Wadi Qana

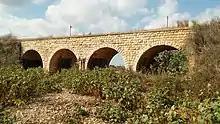
Ottoman-period railway bridge over Qana stream

Wadi Qana begins south of Mount Gerizim near the village of Burin in the West Bank. Lined by steep cliffs on either side, the wadi waters flow in a general ENE-WSW direction and reach the Sharon plain near Jaljulia, Israel, where it empties into the Yarkon just west of the Yarkon interchange. West of the central anticline, its surface and sub-aquifers form one of the recharging feeders of the Yarqon Tanninim basin, of which lie east of the Green Line. The Wadi Qana area of the West Bank portion of the drainage basin encompasses approximately . Harsh rocky limestone and karst terrain is characteristic of the terrain north of its border towards Kafr Thulth.